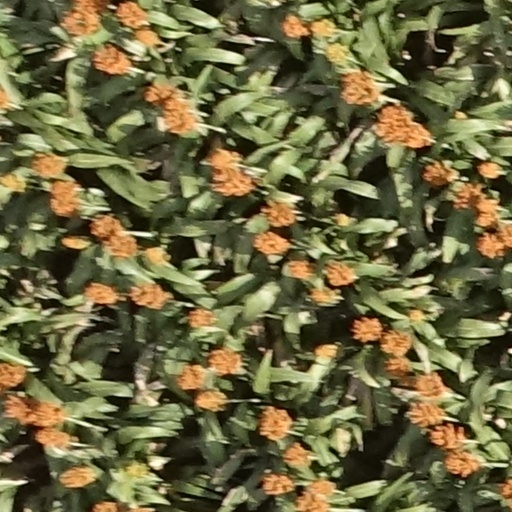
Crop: sorghum